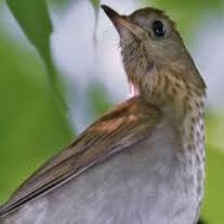
Species: VEERY
Scientific name: CATHARUS FUSCESCENS